Markel Areitio

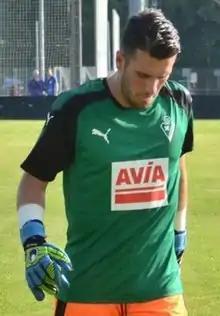
Areitio with Eibar in 2017

Markel Areitio Cedrún (born 7 September 1996) is a Spanish footballer who plays as a goalkeeper for SCD Durango.